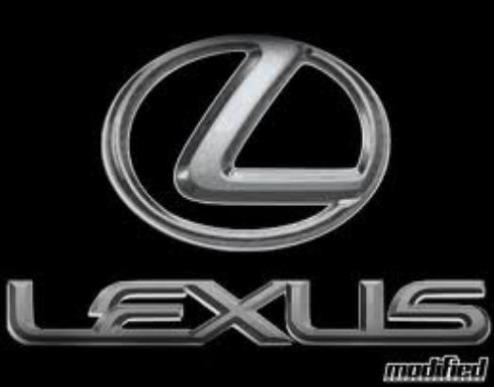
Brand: lexus-1
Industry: Transportation